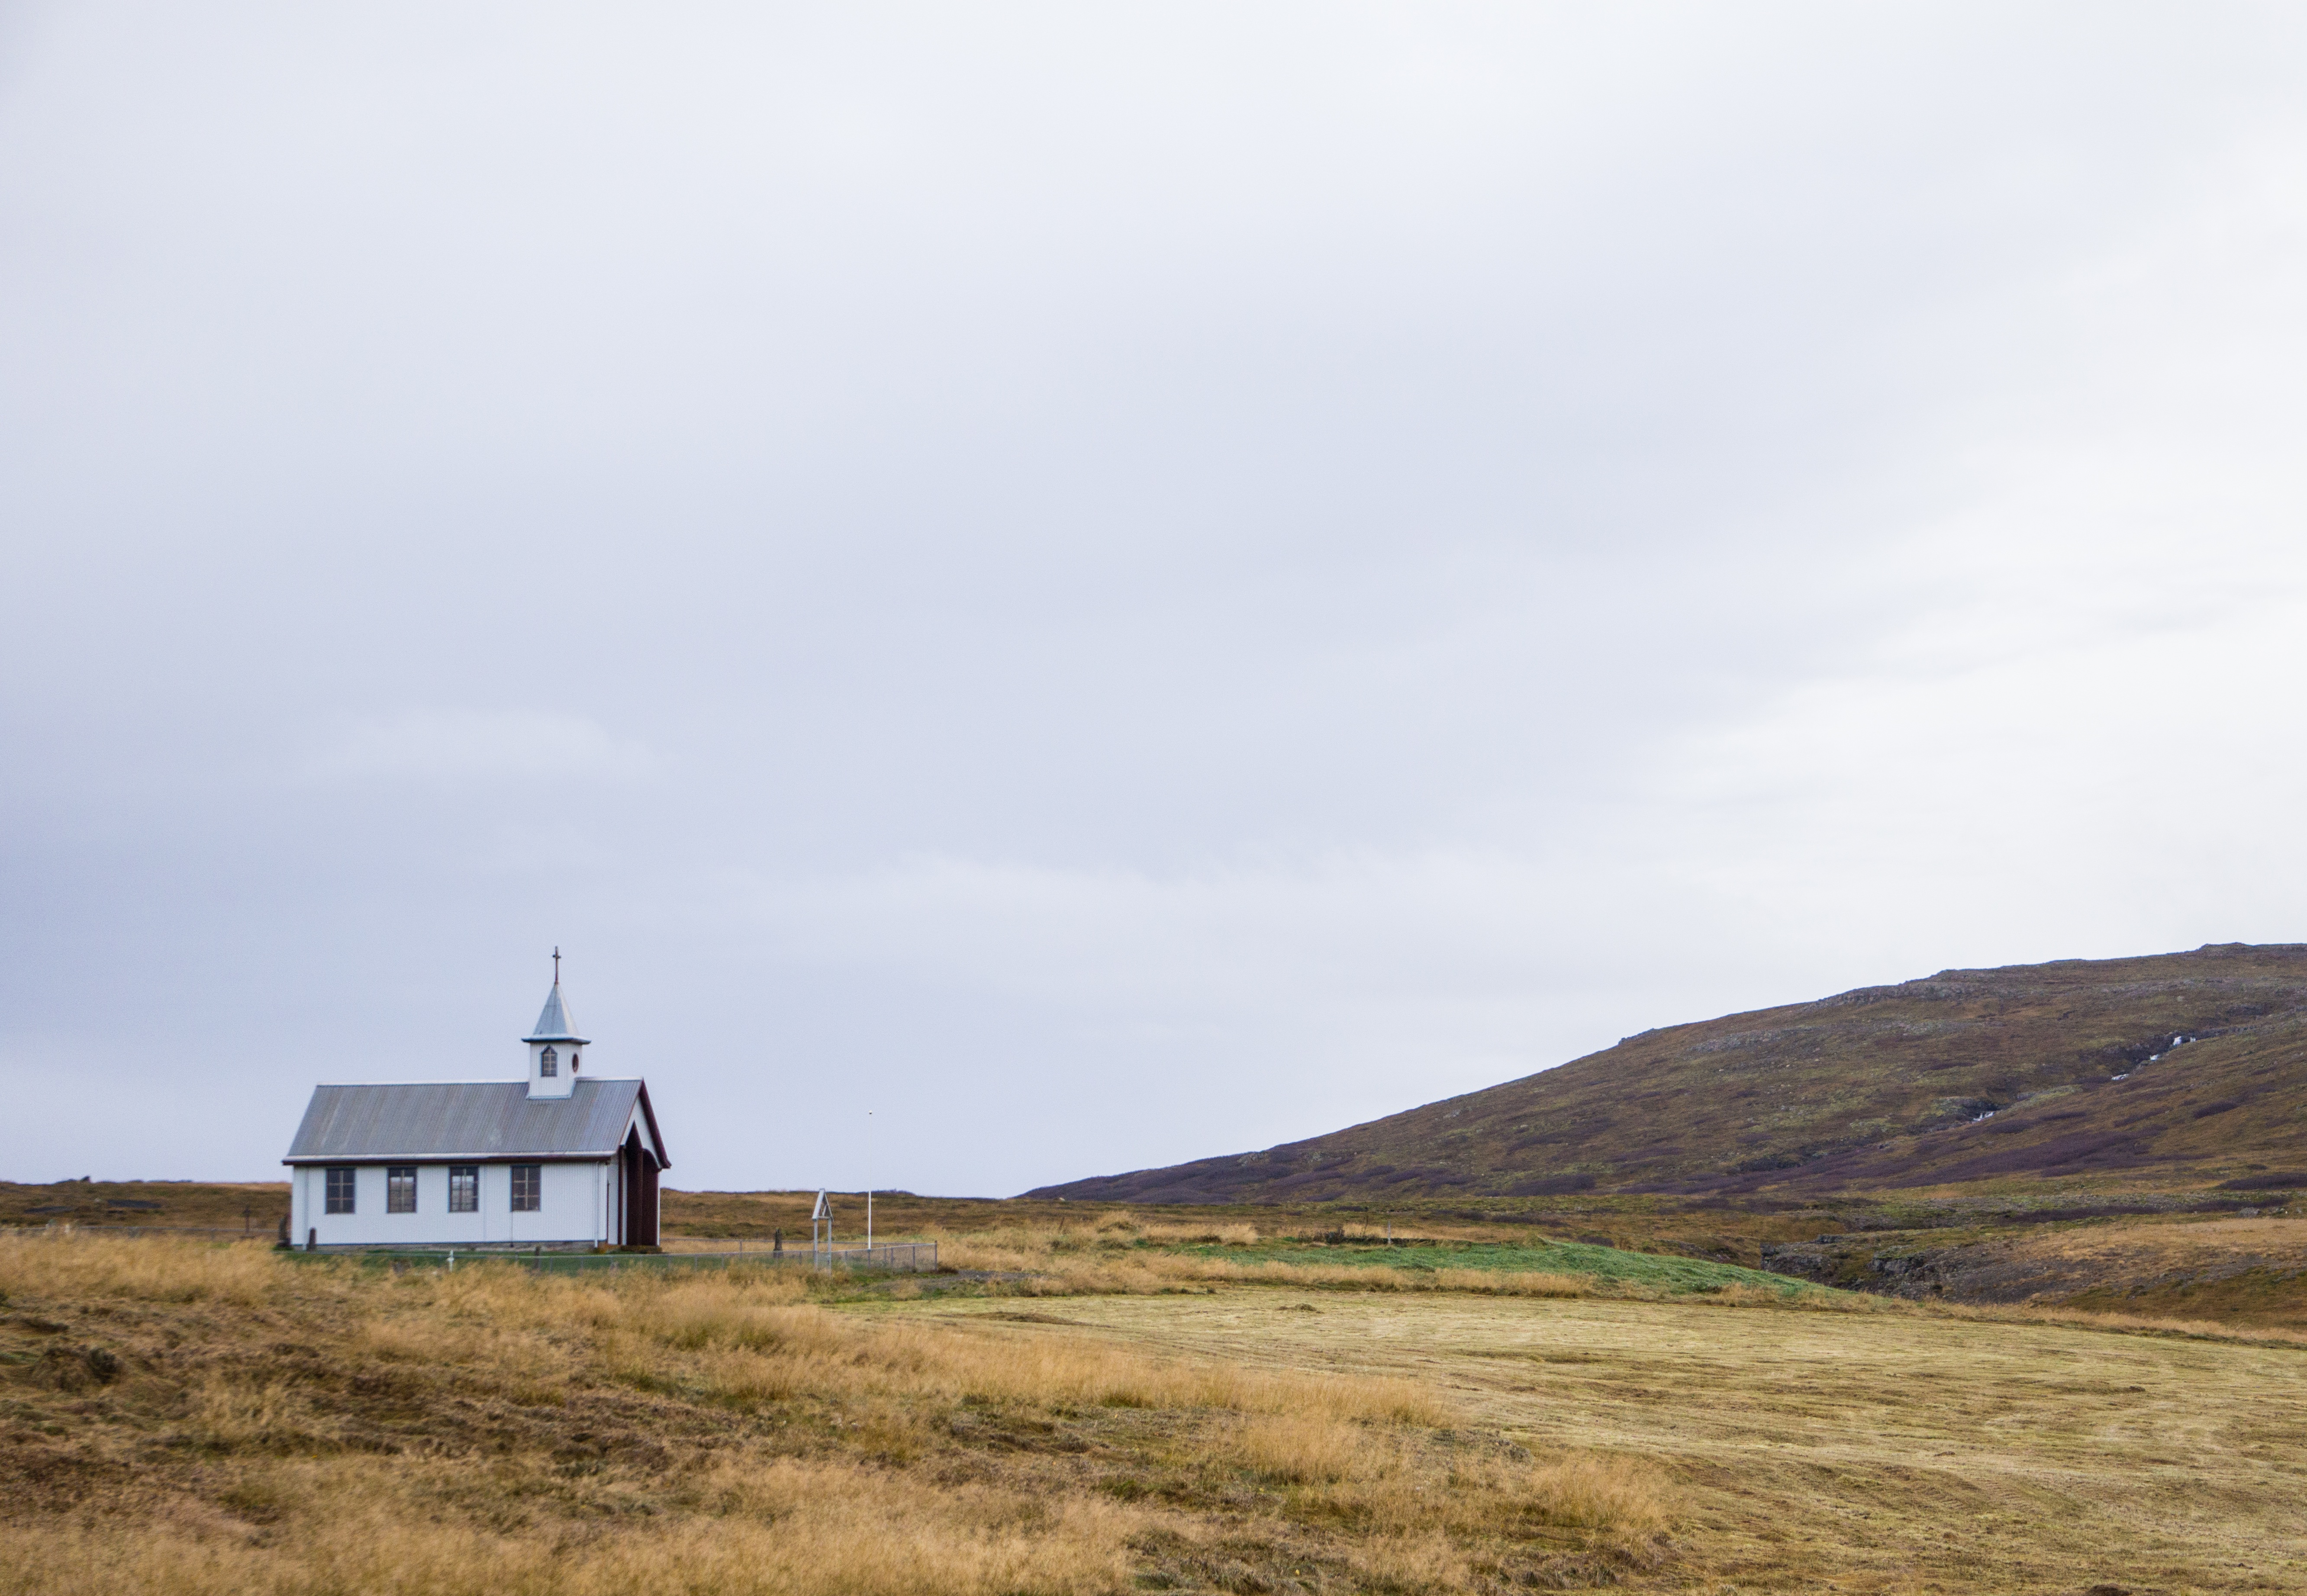
sea, coast, grass, horizon, mountain, lighthouse, meadow, prairie, house, hill, land, rural, tower, plain, rural area, atmospheric phenomenon